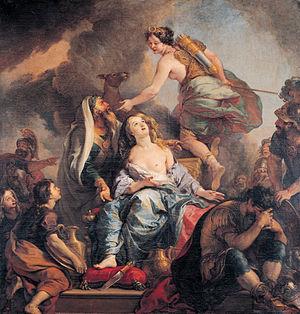
Le salon de Diane est un salon du château de Versailles, un château français situé dans les Yvelines, en île-de-France. Partie du Grand appartement du Roi, cette pièce décorée sur le thème de Diane, déesse de la mythologie romaine, servait de salle de billard du temps de Louis XIV.